Traditional violin craftsmanship in Cremona

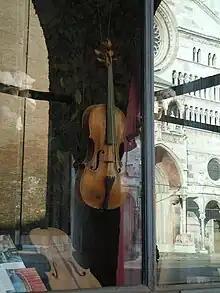
A violin maker shop in Cremona

A traditional Cremonese luthier used no industrial or semi-industrial parts, and the violin is carefully varnished by hand, never sprayed. Many of the elements of the musical instrument appear to be ornamental, but serve an invisible purpose (often to either enhance projection, tone, or to protect against potential damage.